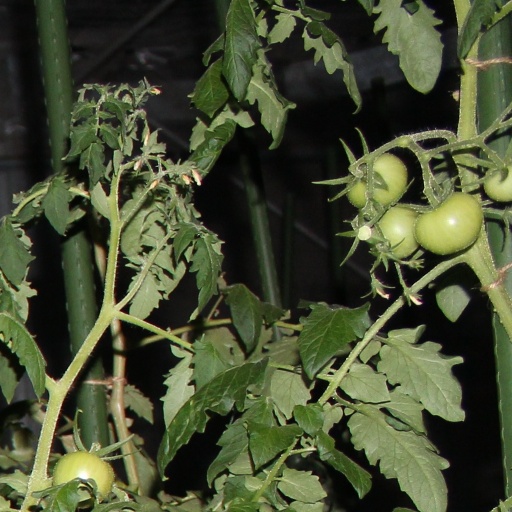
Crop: tomato